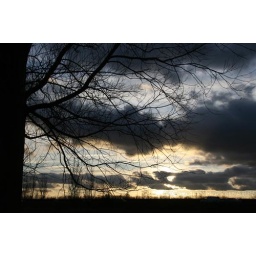
More ominous looking clouds and a tree in silhouette, on the way to Cuton Lock. Ref: D415-66